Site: brandenburg
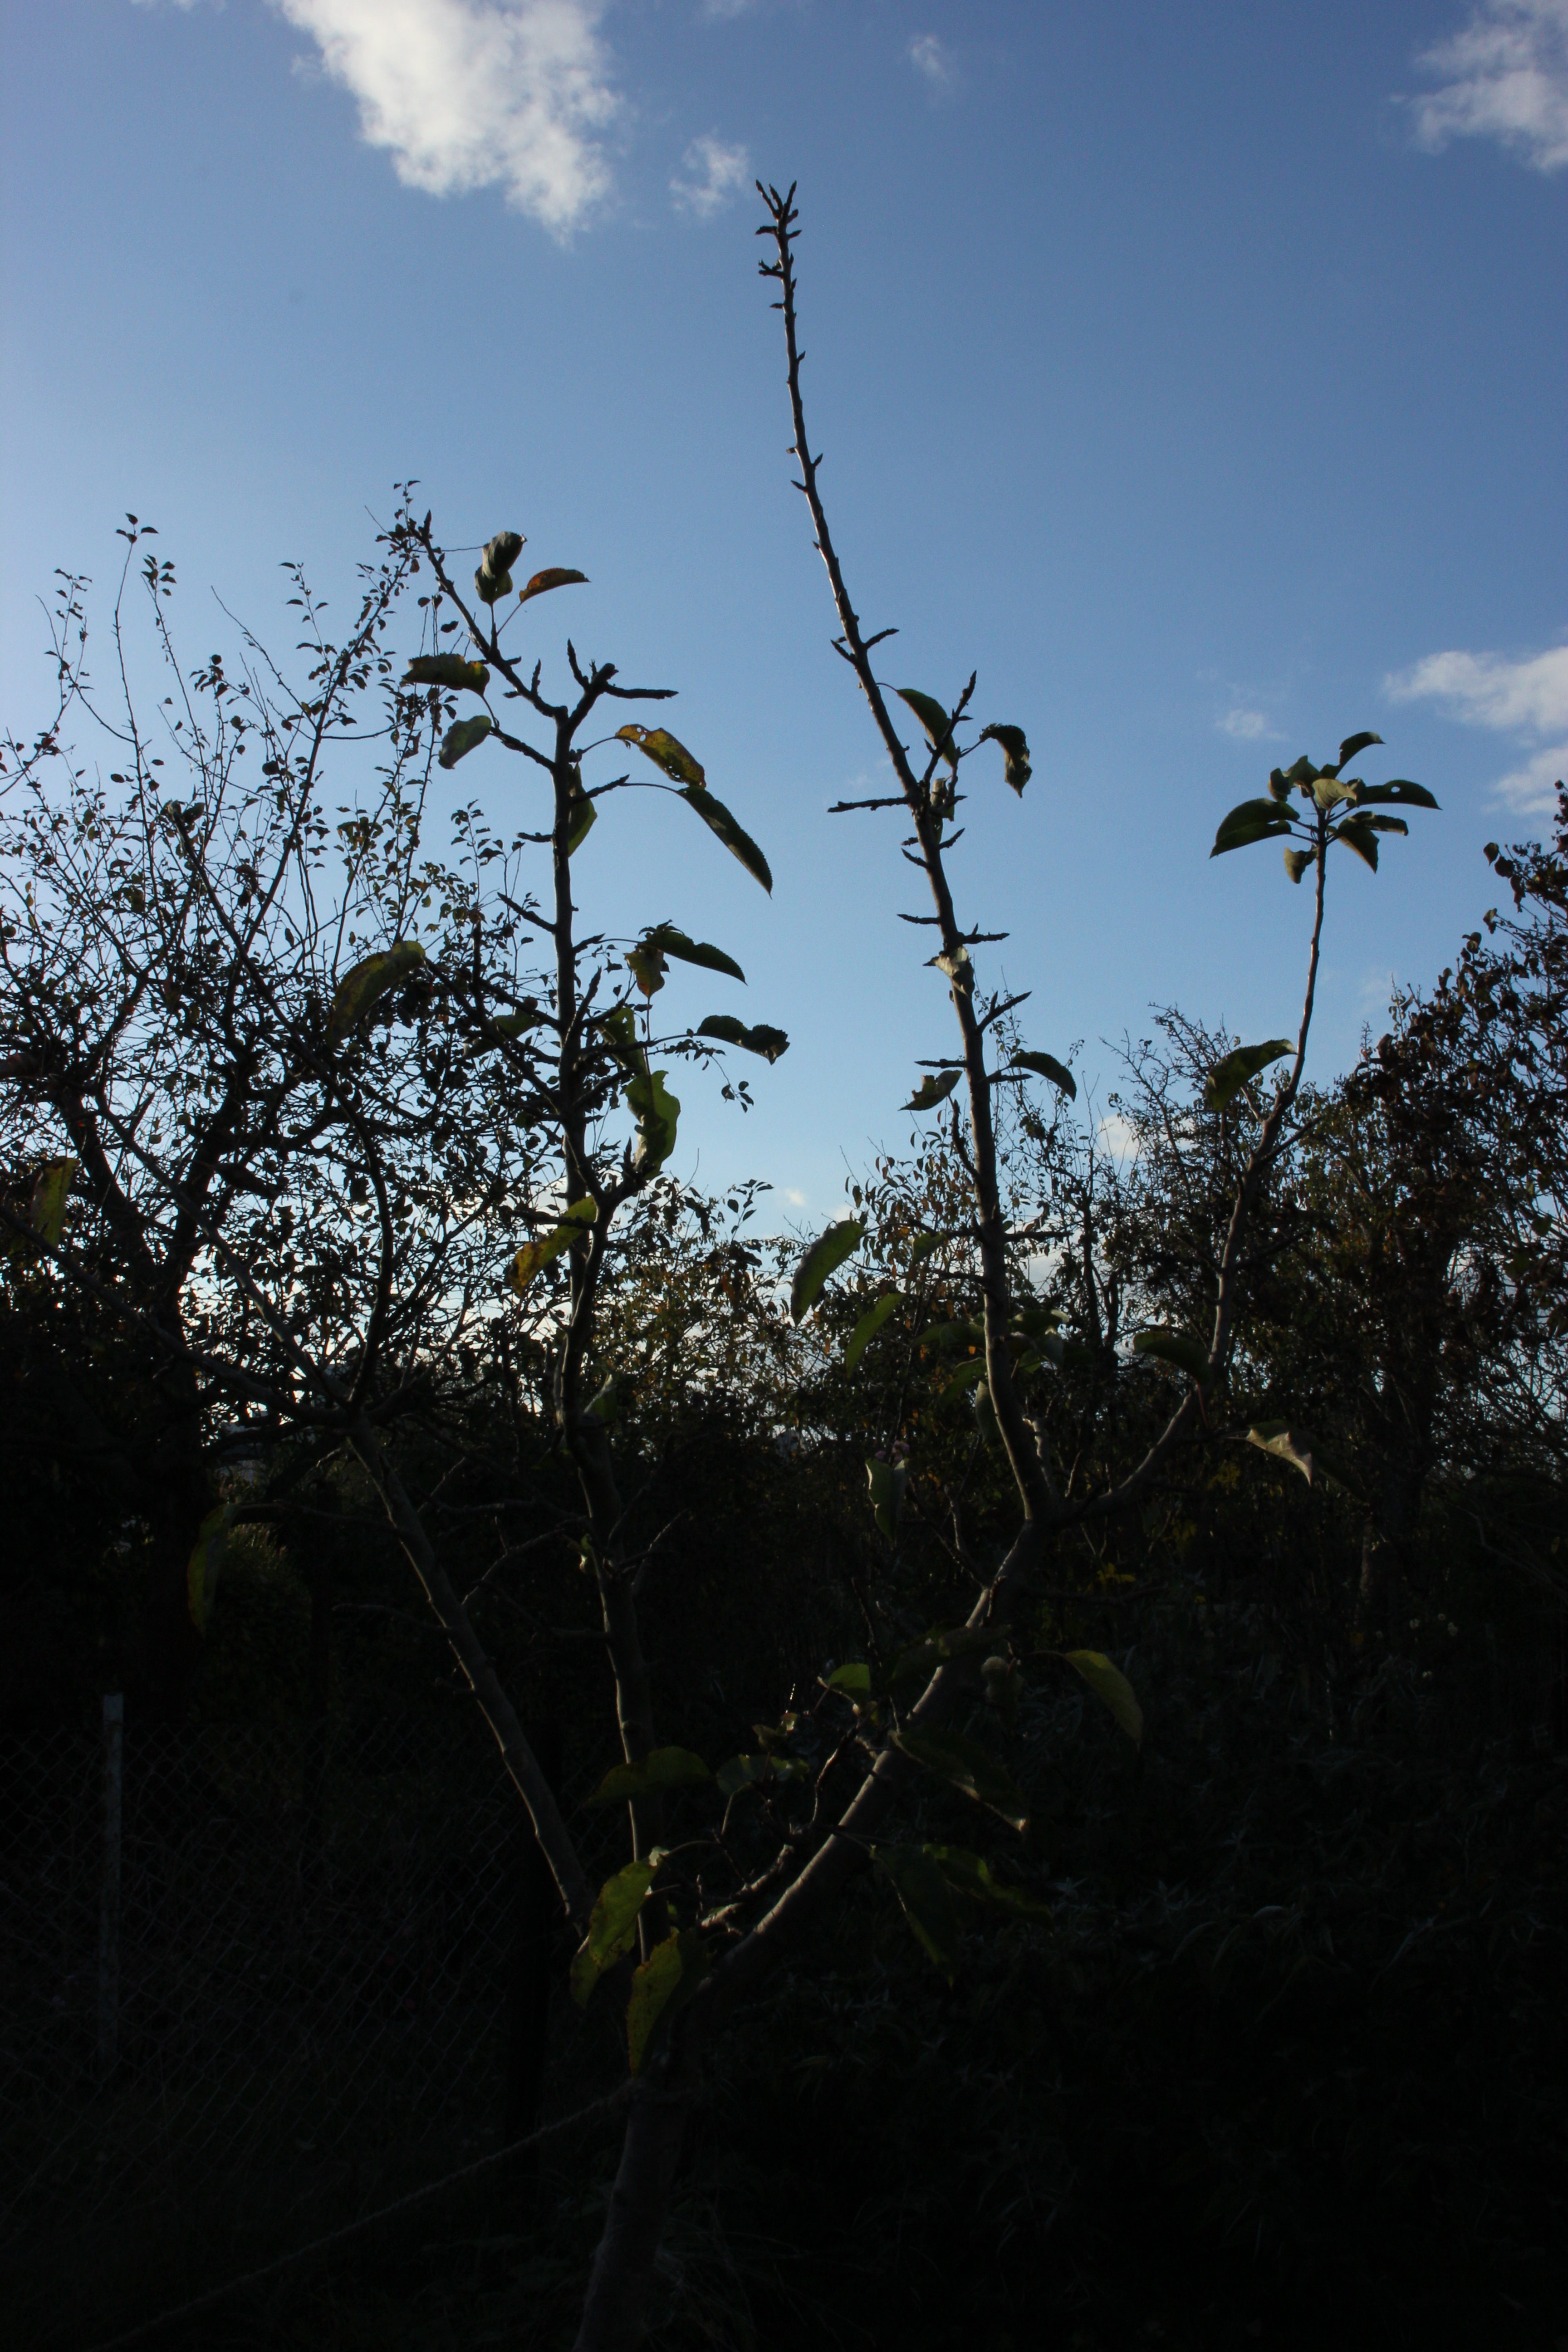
Growth stage (BBCH 91): Senescence, beginning of dormancy